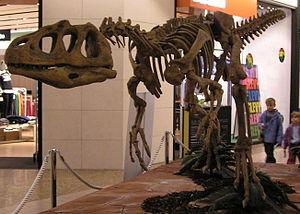
Piatnitzkysaurus est un genre éteint de dinosaures théropodes de la famille des Piatnitzkysauridae. Il vivait durant l'étage Callovien au Jurassique moyen, il y a environ 165 Ma, dans ce qui est maintenant l'Argentine.